Tom Hood

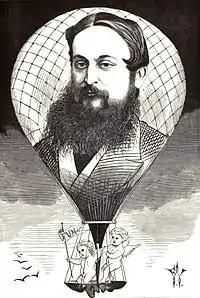

Hood was born at Lake House, Leytonstone, England, the son of the poet Thomas Hood and his wife Jane (née Reynolds) (1791–1846). His elder sister was the children's writer Frances Freeling Broderip. After attending University College School and Louth Grammar School, he entered Pembroke College, Oxford, in 1853. There he studied for the Church and passed all the examinations for the degree of BA, but did not graduate.